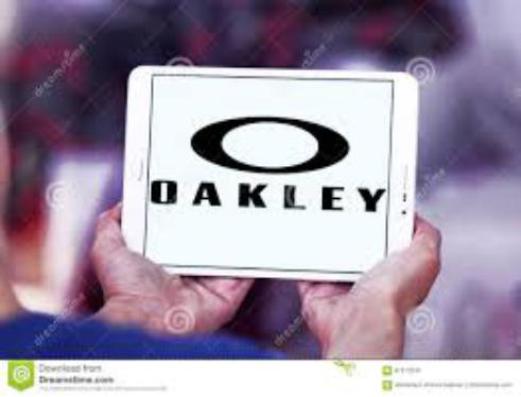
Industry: Sports